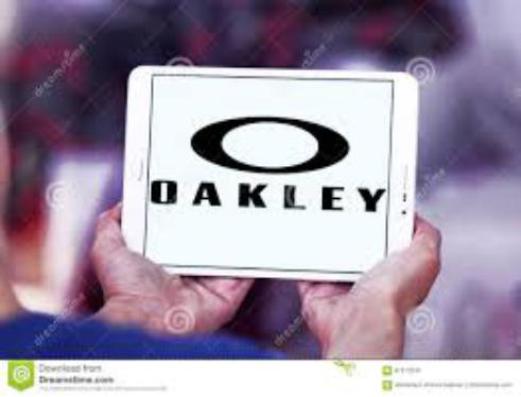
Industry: Sports